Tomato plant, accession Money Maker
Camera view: tilt-top (135 deg); turntable rotation: 300 degrees
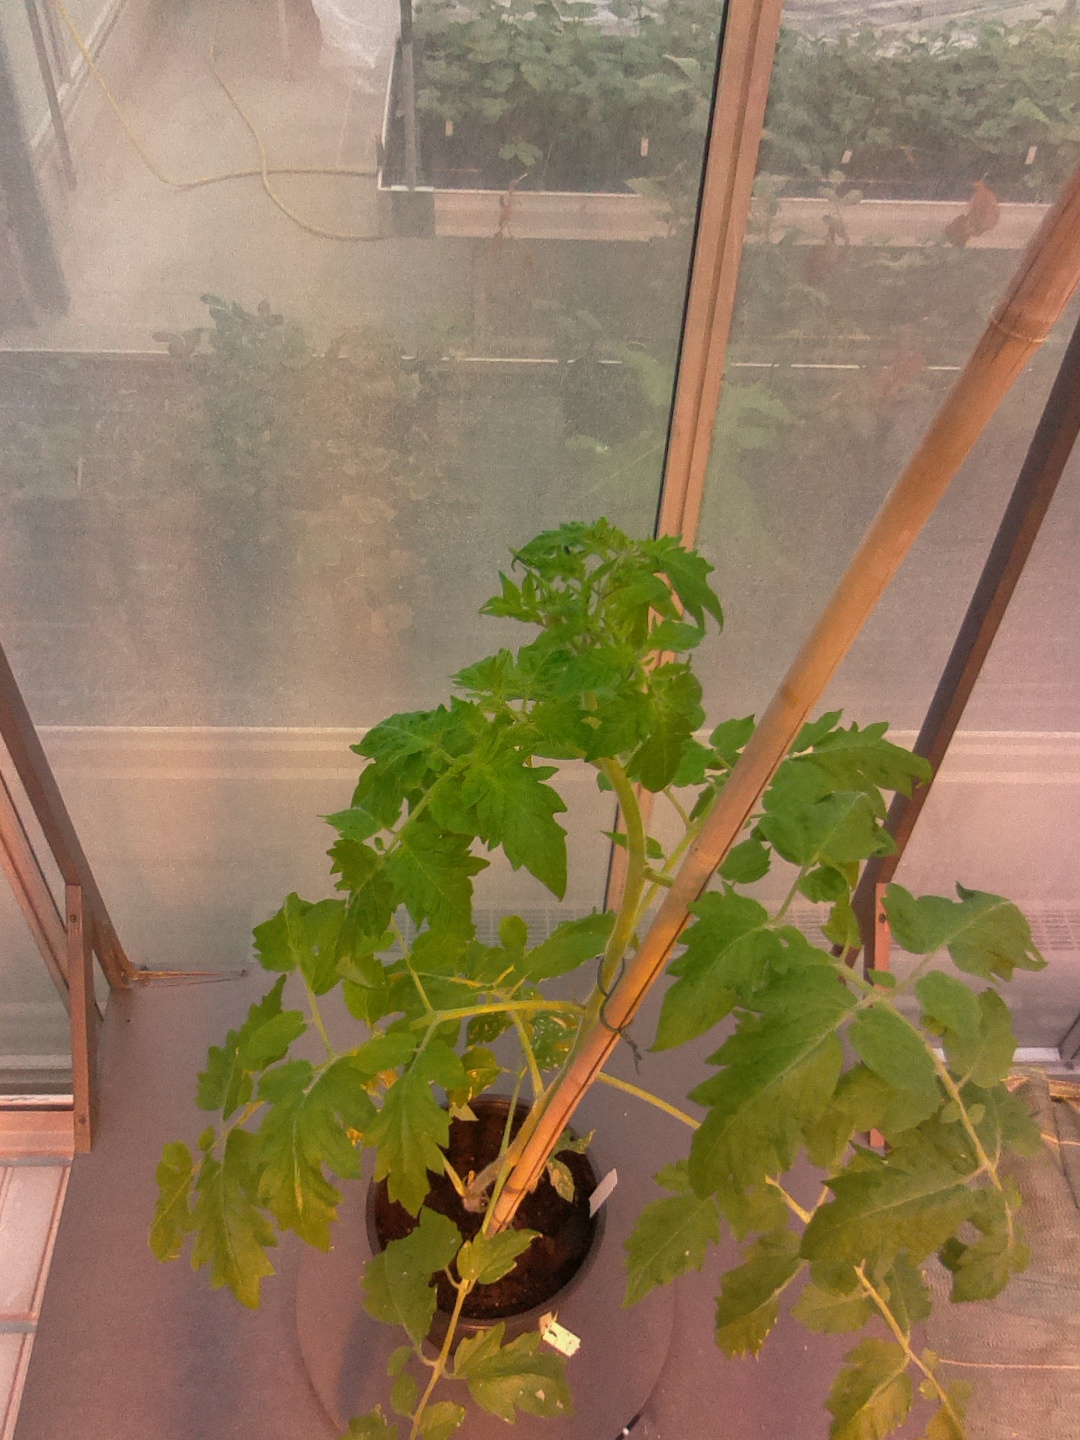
BBCH growth stage 60: First flowers open